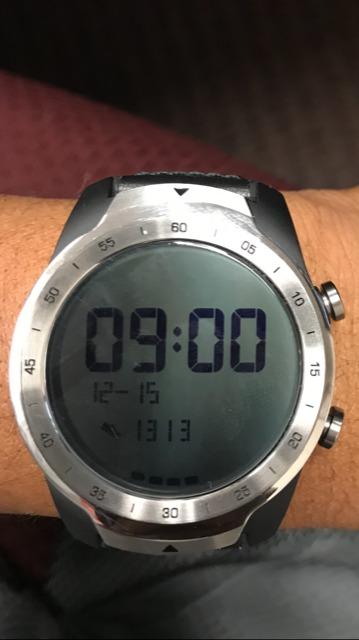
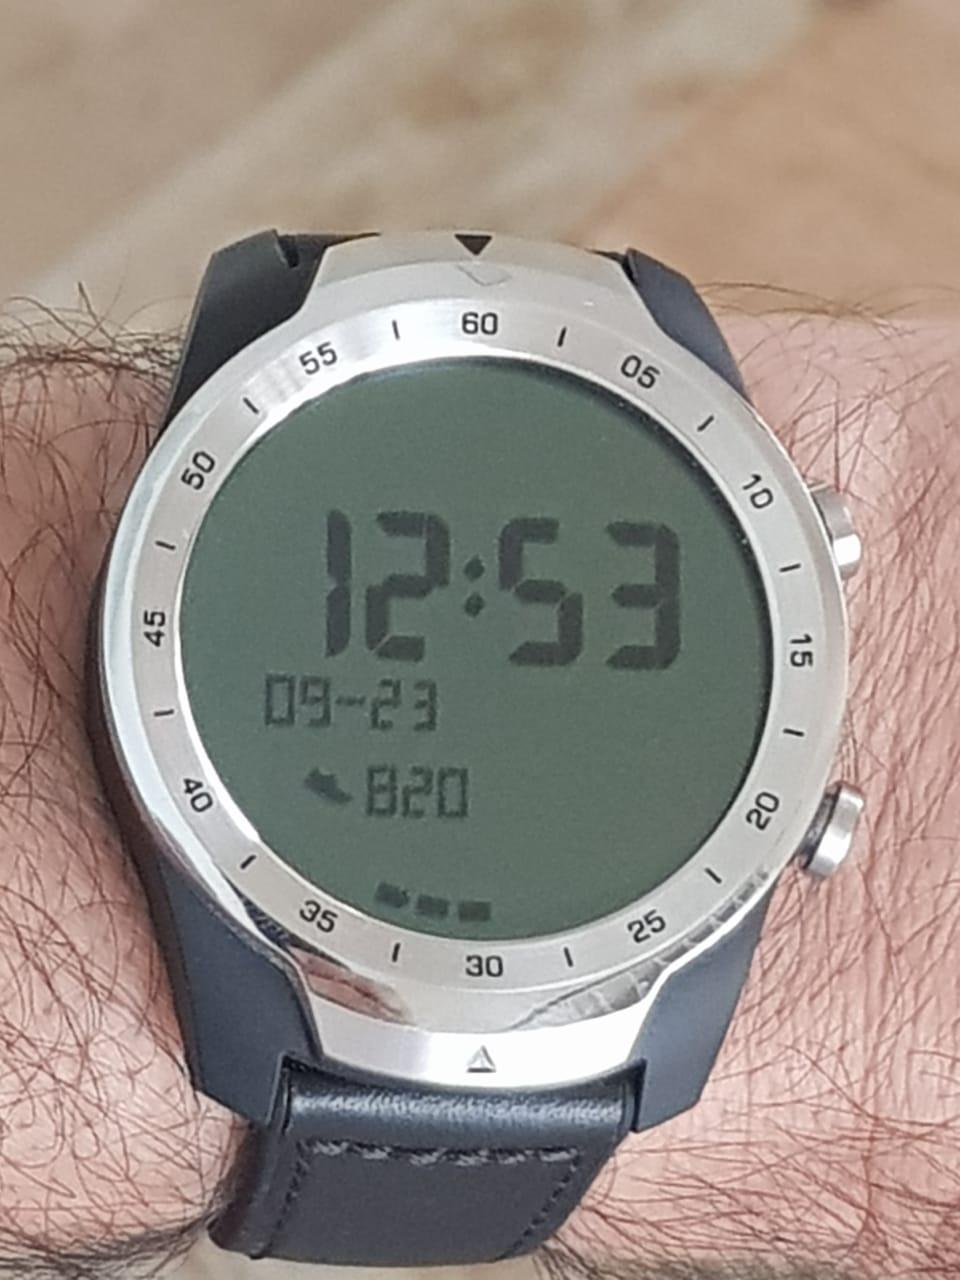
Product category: smartwatch
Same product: yes